Hillfields

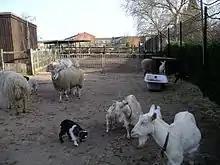
Goats and sheep at Coventry City Farm

Hillfields is a suburb of Coventry in the West Midlands of England. It is situated north of Coventry city centre, and has undergone a series of name changes throughout its history originally called "Harnall" and has seen itself change from a village, to a remote suburb, to a large postwar redevelopment zone.